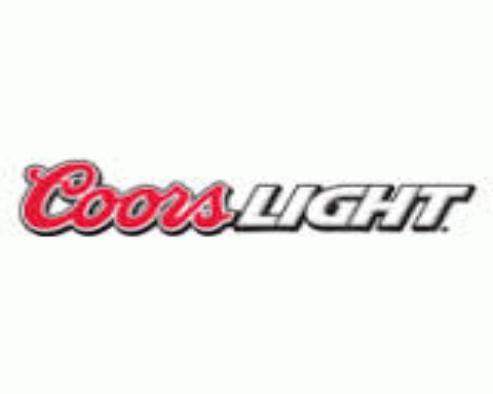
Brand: Coors
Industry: Food